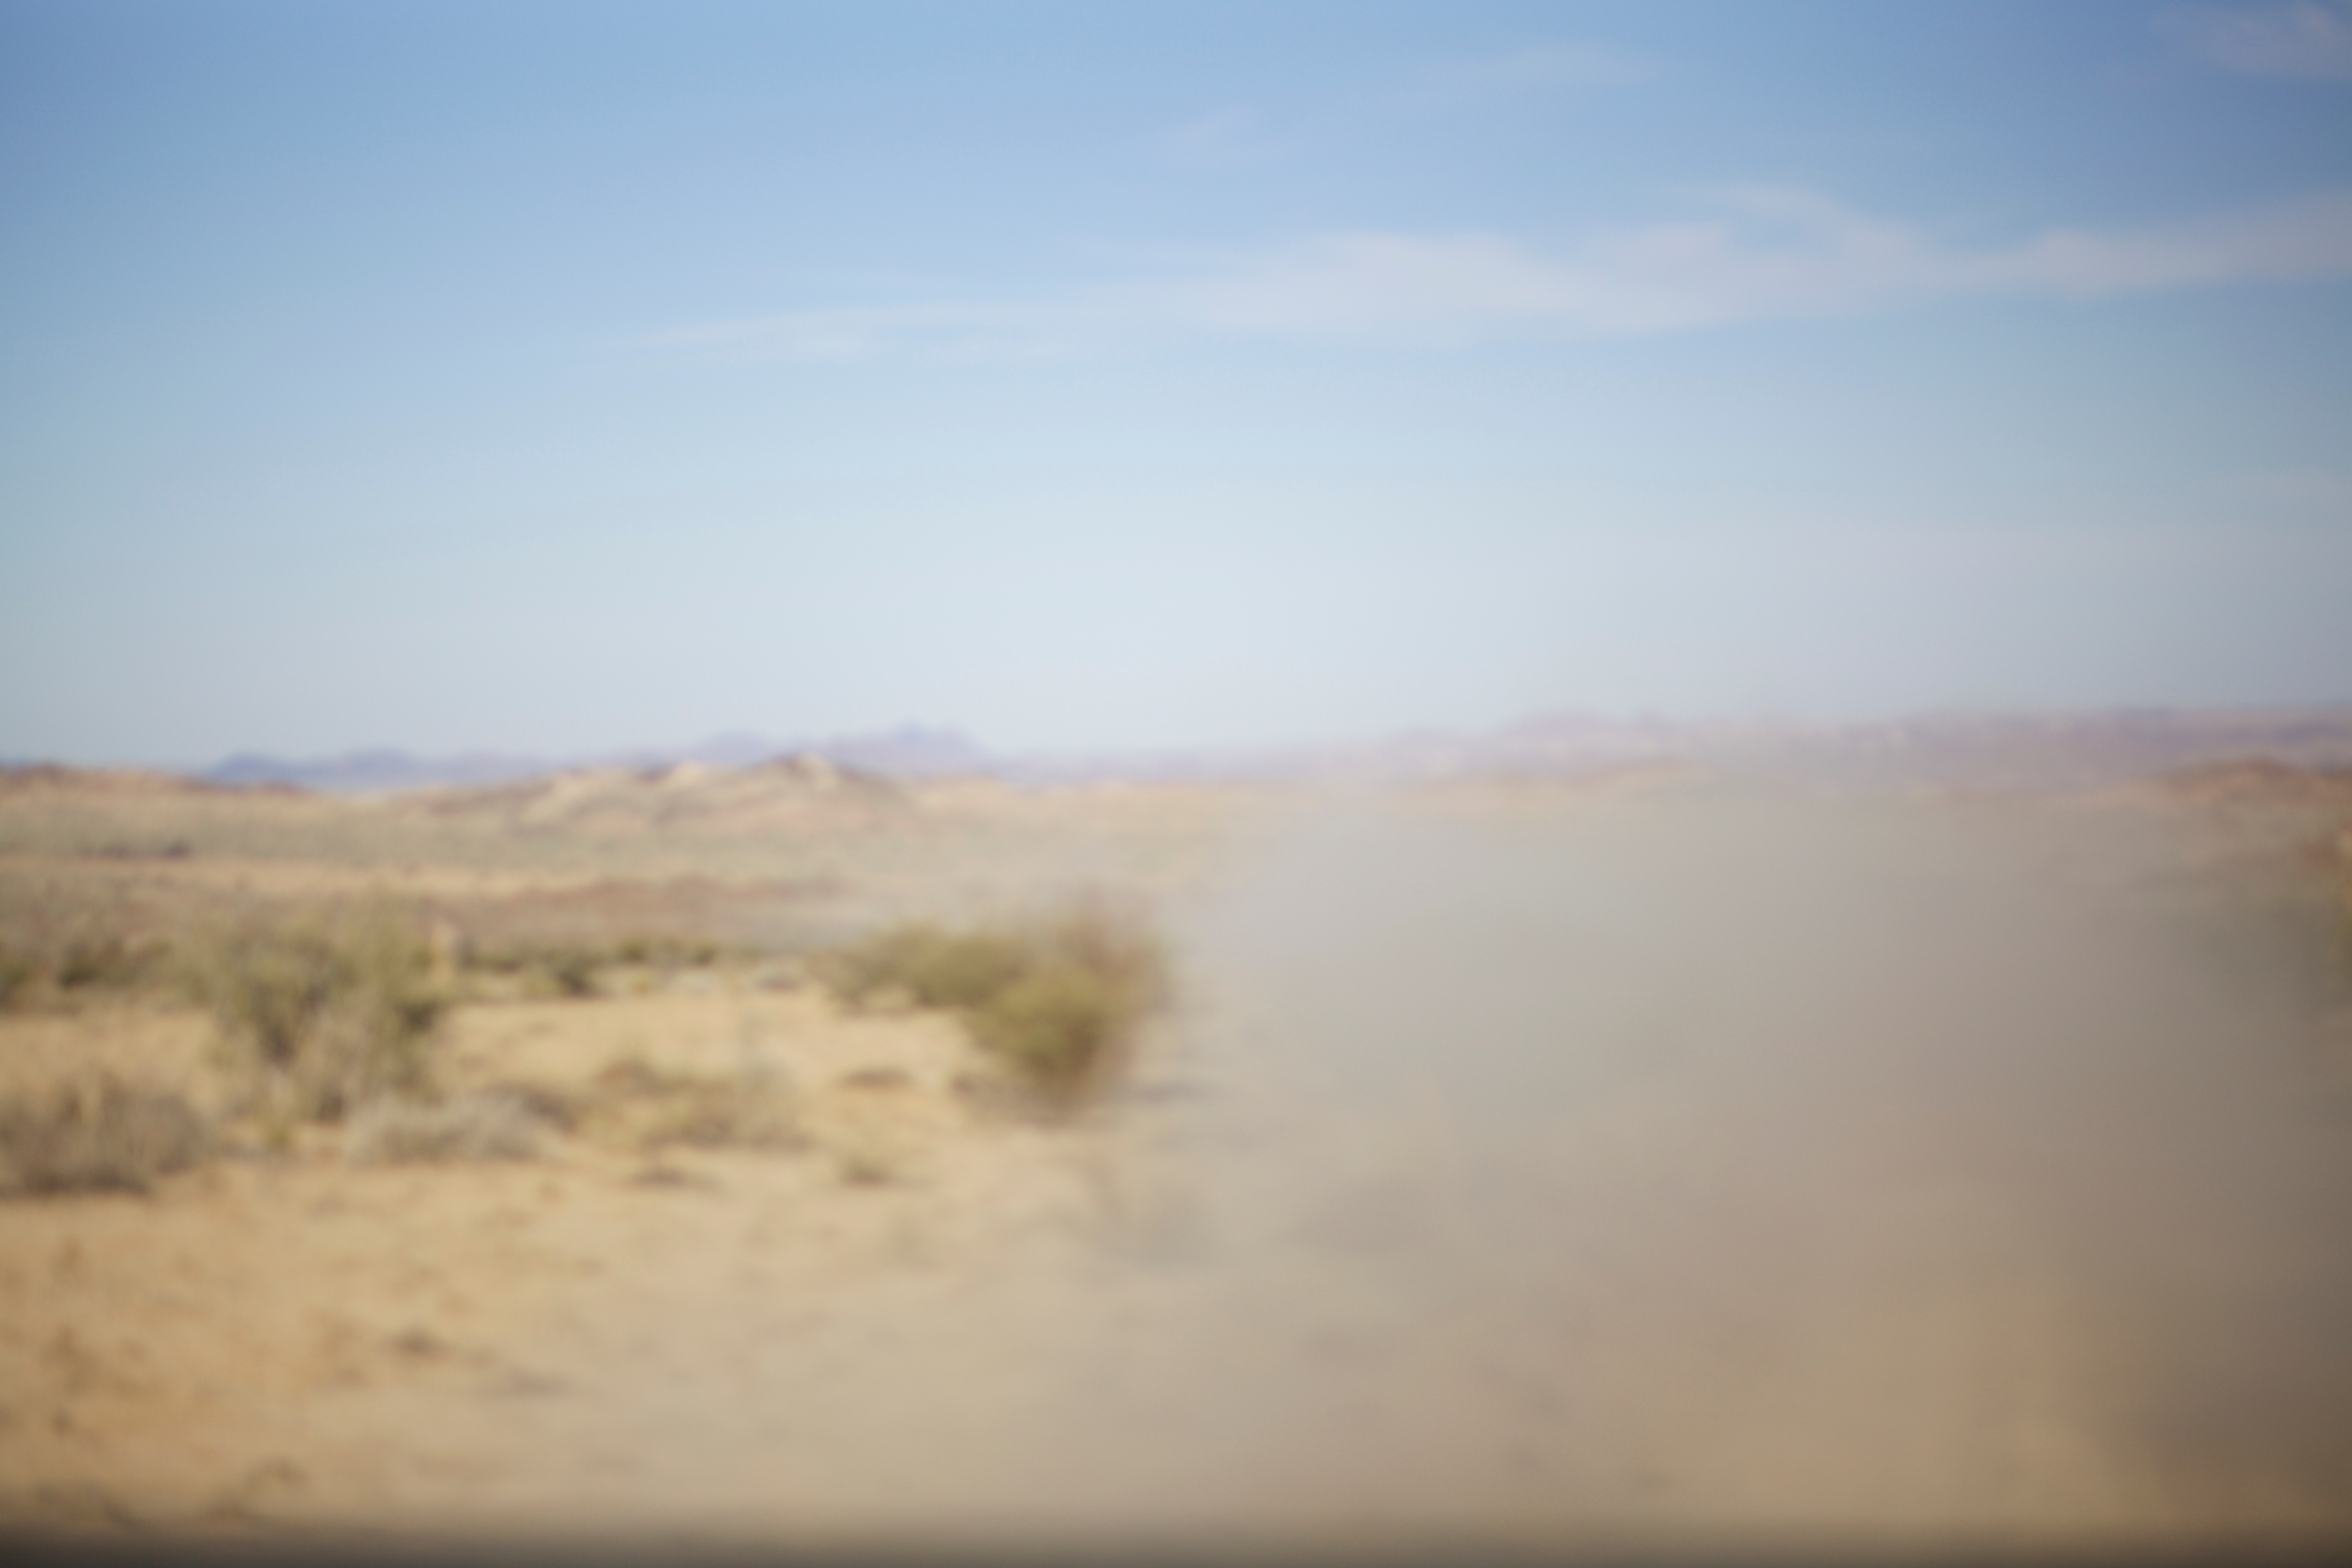
landscape, horizon, desert, plain, badlands, landform, natural environment, geographical feature, atmospheric phenomenon, aeolian landform